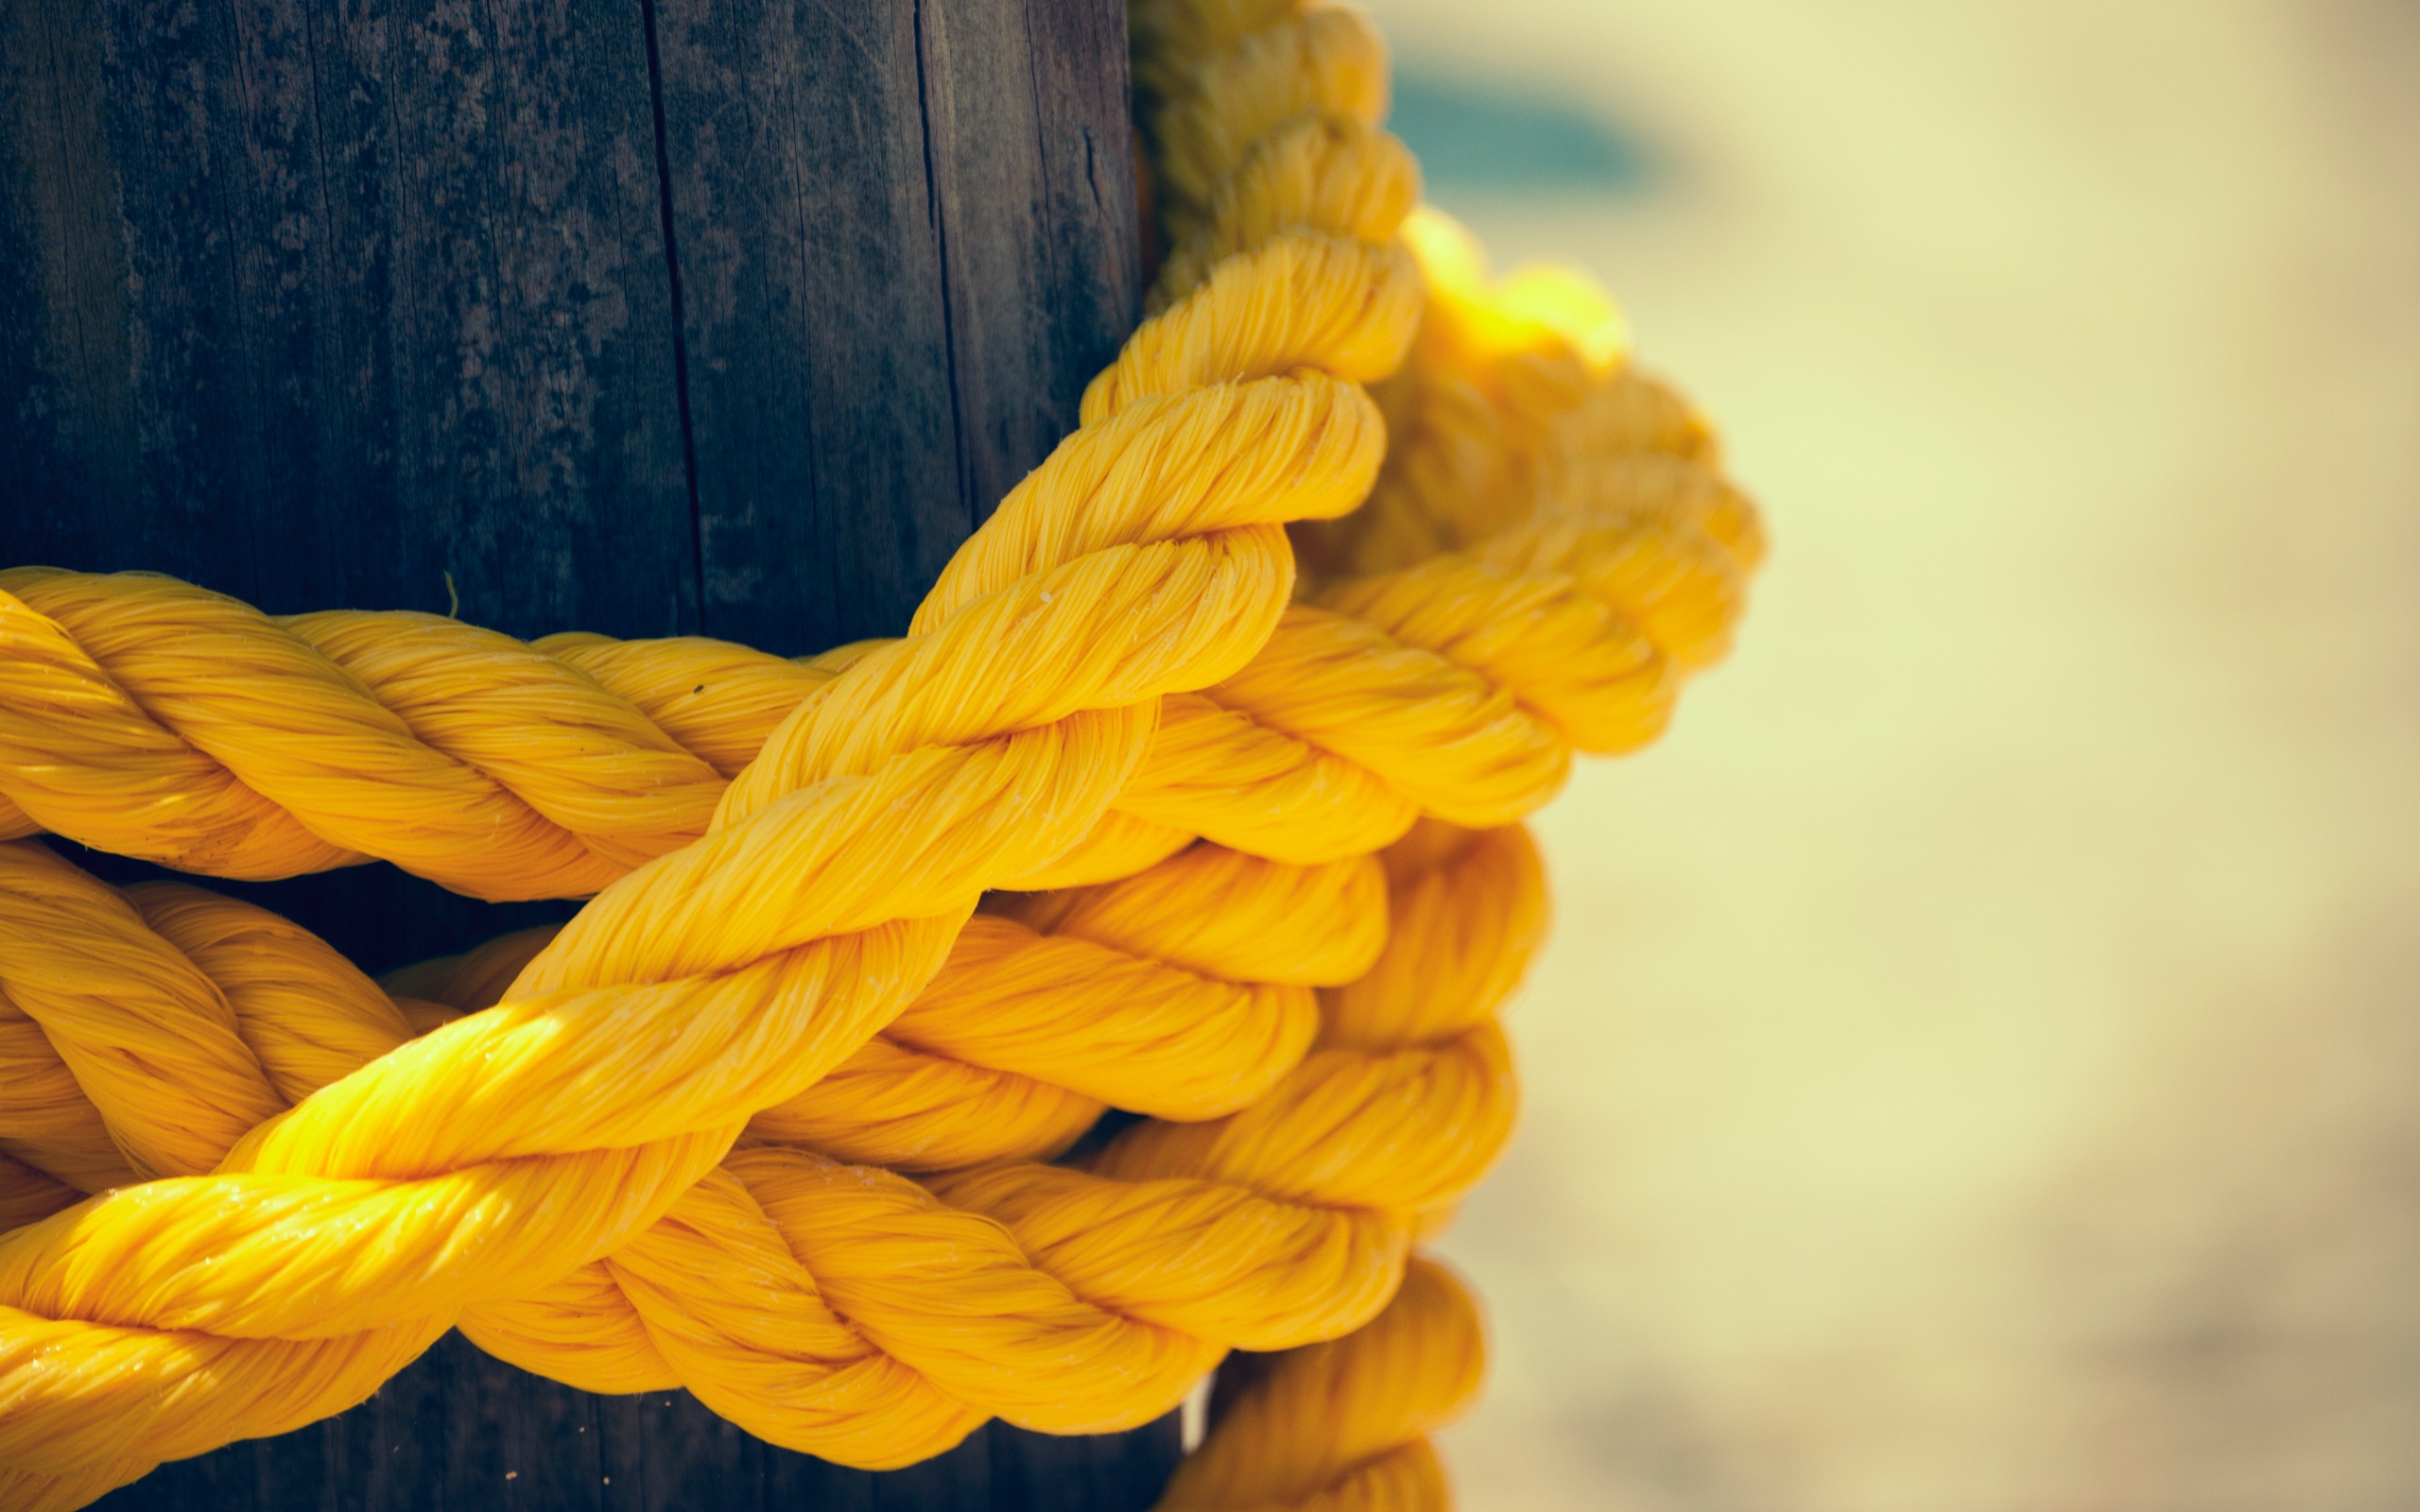
plant, sunlight, leaf, flower, petal, food, color, autumn, yellow, season, close up, marine, macro photography, mooring rope, grass family, pedestrian island